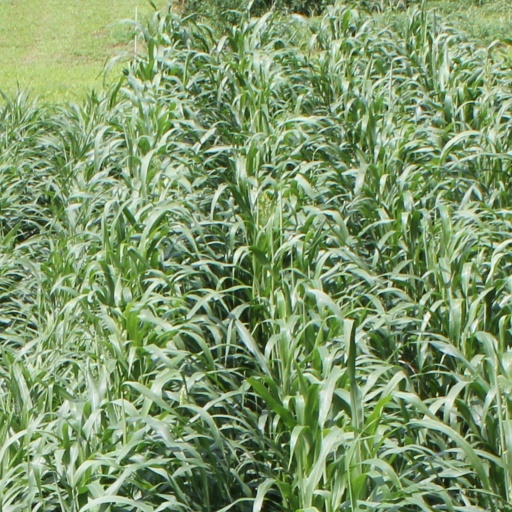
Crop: sorghum